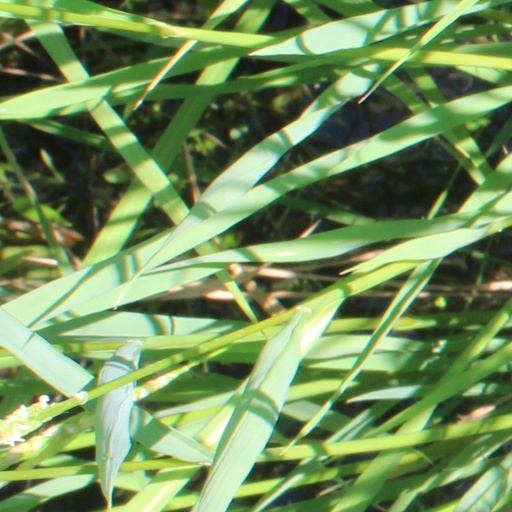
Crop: rice